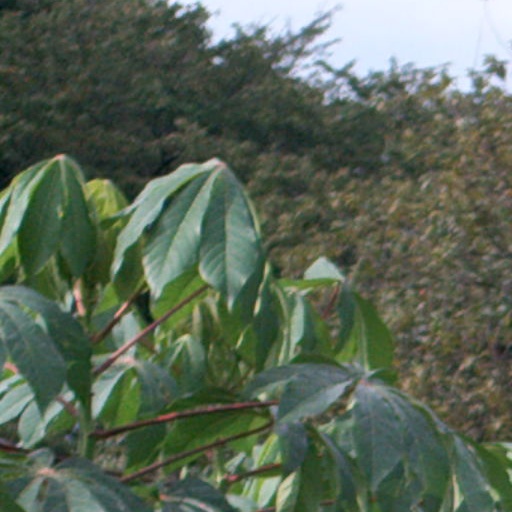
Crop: cassava